Seedfeeder

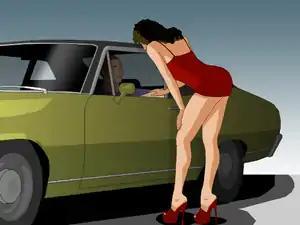
Seedfeeder's illustration of a prostitute speaking with a customer in a parked vehicle

Seedfeeder ( 10 July 200824 March 2013) is a pseudonymous illustrator known for contributing sexually explicit drawings to Wikipedia. Between 2008 and 2012, the artist created 48 depictions of various sexual acts. Seedfeeder's illustrations garnered mixed reactions: some Wikipedia editors claimed they contained racist and sexist undertones, while Andy Cush of Gawker called him "Wikipedia's greatest artist of sex acts". Artnet columnist Paddy Johnson listed Seedfeeder's work as one of the "Top 10 Digital Artworks of 2014".